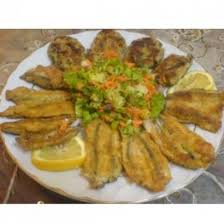
Yemek: hamsi